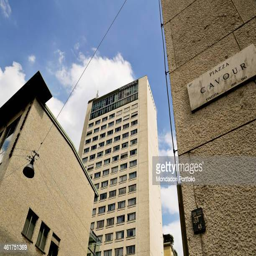
the building designed by the architect